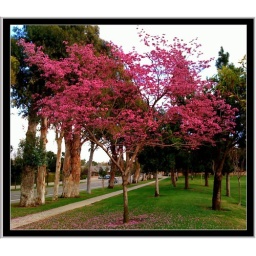
A pink tree near my house. Taken and edited with my iPhone.